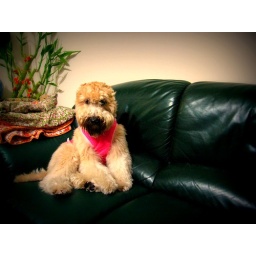
I find her sitting on the sofa by herself when I come out of my room. Funny girl